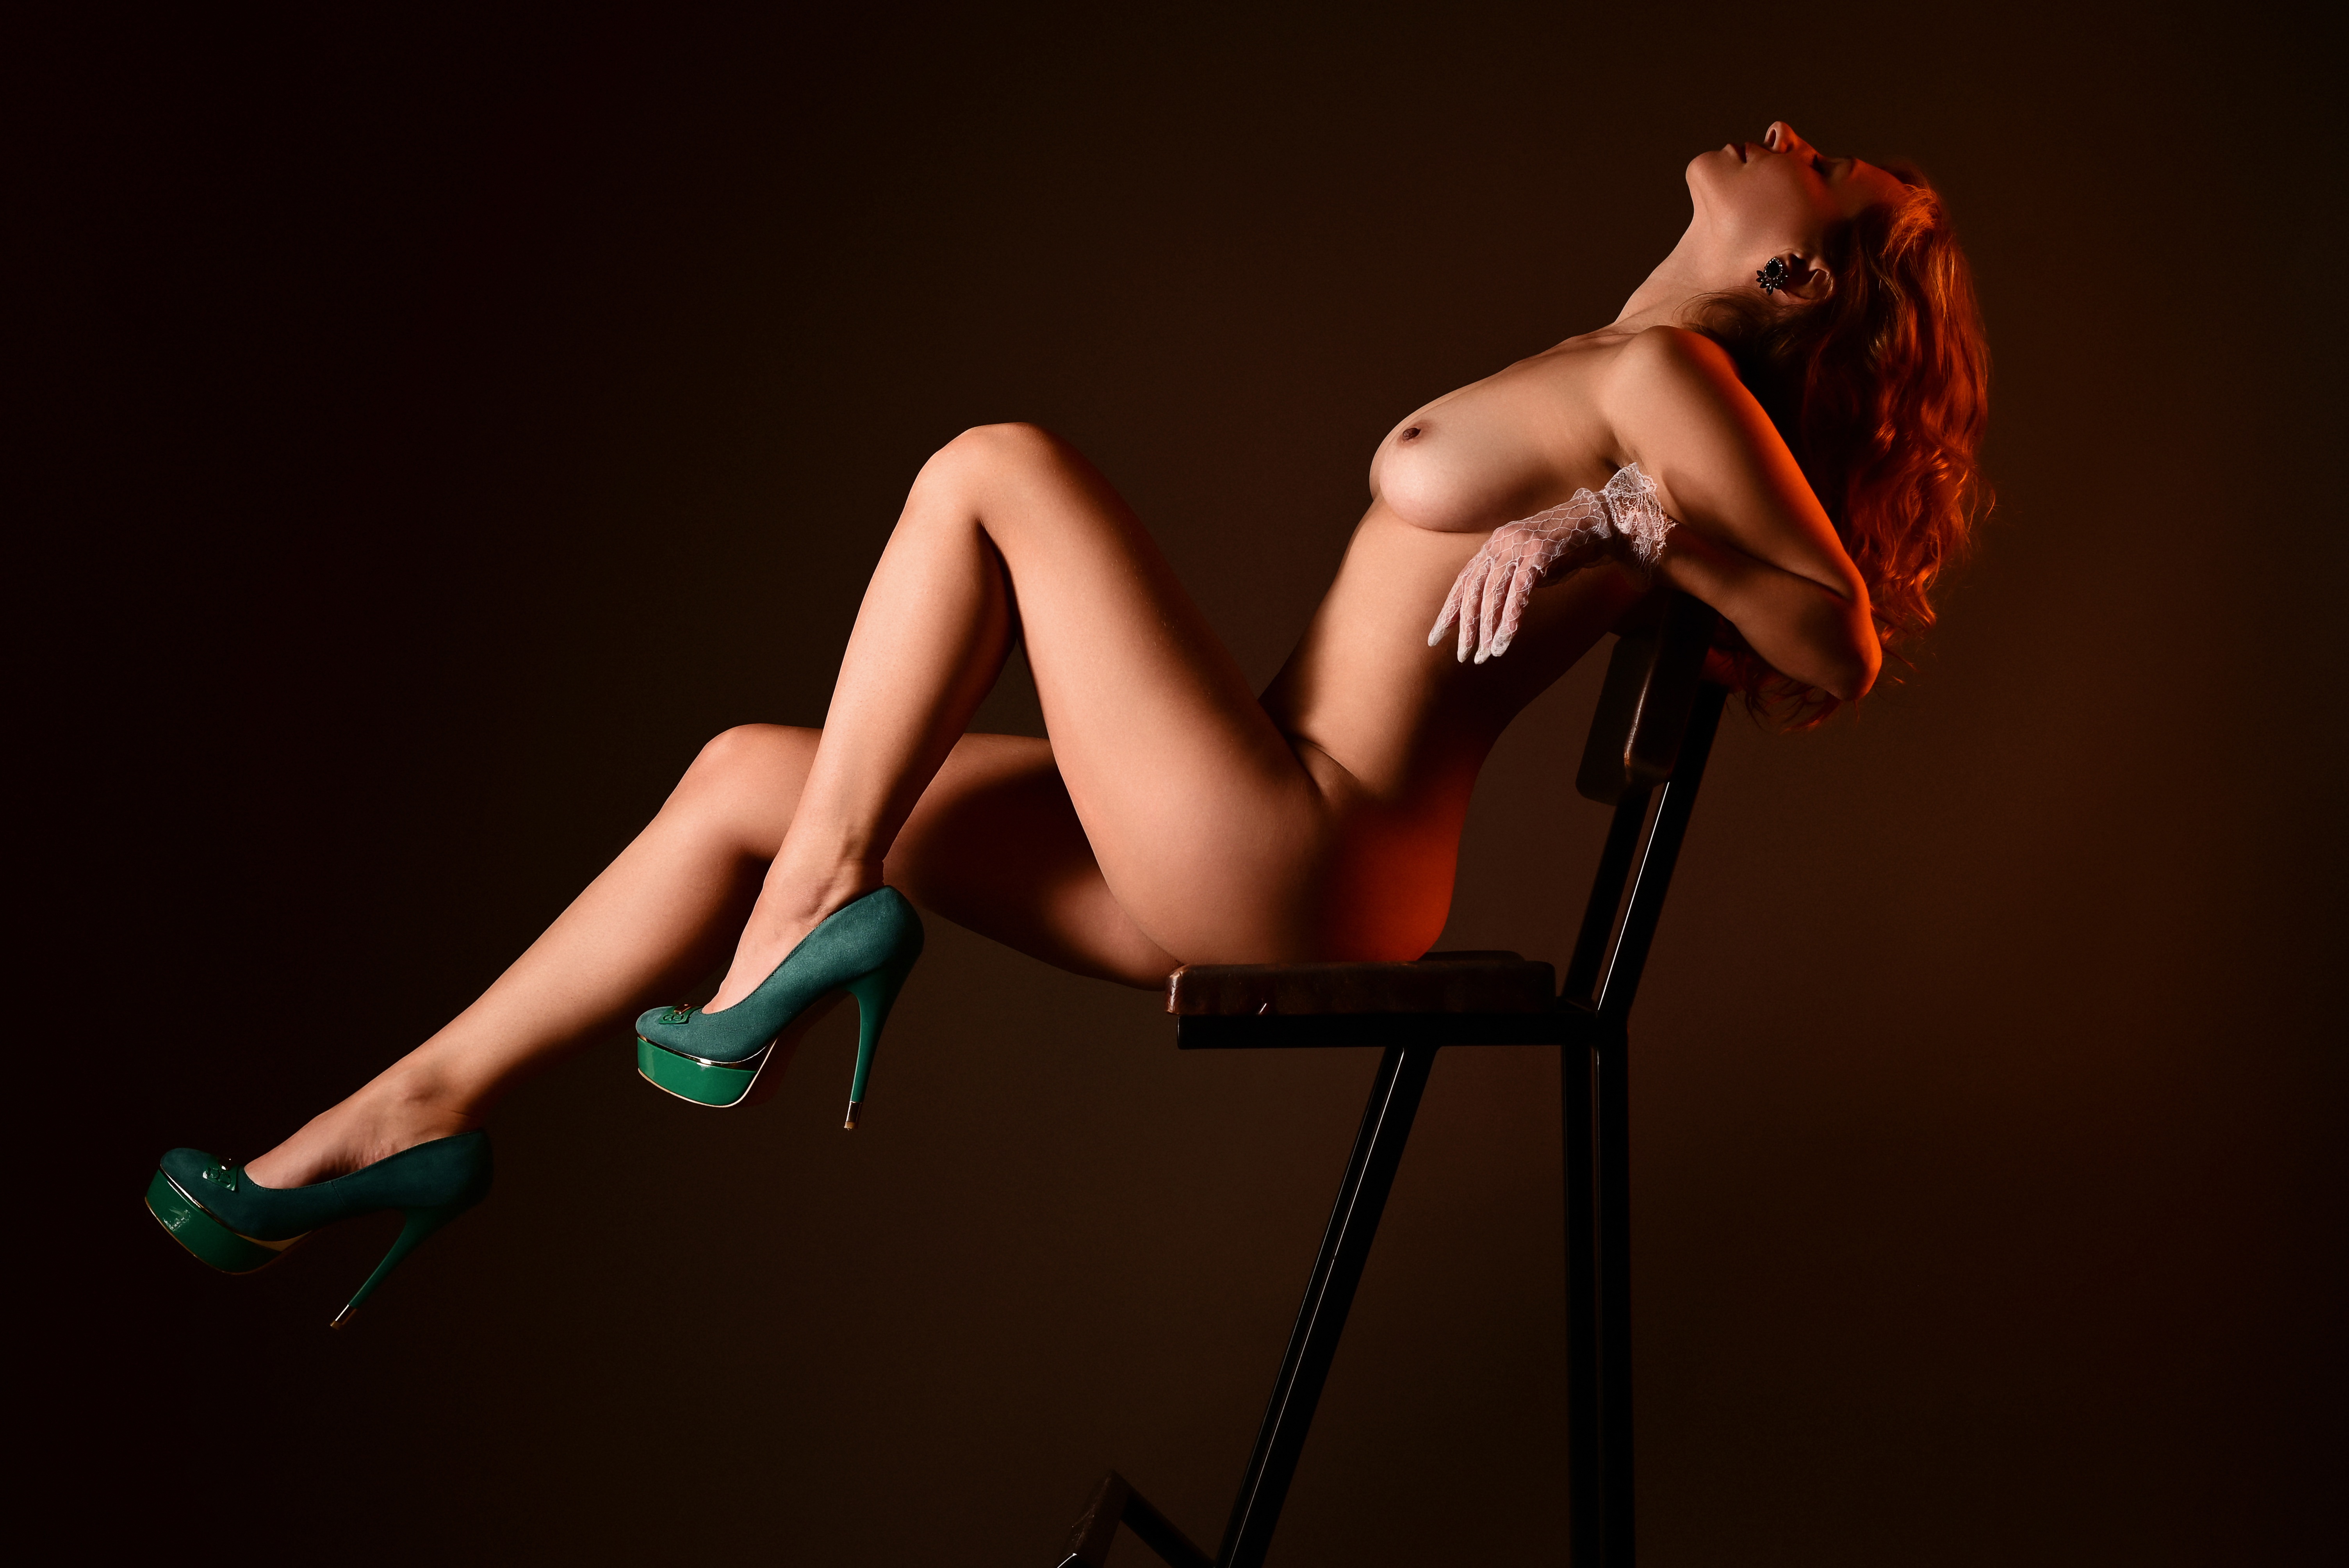
woman, arm, leg, flash photography, knee, thigh, elbow, eyewear, wood, art model, human leg, sandal, foot, fetish model, fashion model, wrist, darkness, boot, brown hair, sitting, cg artwork, calf, fashion design, red hair, high heels, flesh, toe, photo shoot, performing arts, fashion accessory